Stuart Robles de Medina

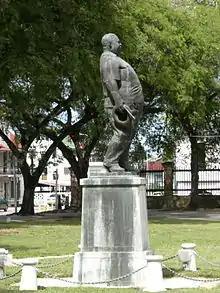
Statue of Johan Pengel

Stuart Sasha Henricus Robles de Medina (December 14, 1930 - May 20, 2006) was a Surinamese sculptor, painter and designer.